Garland H. White

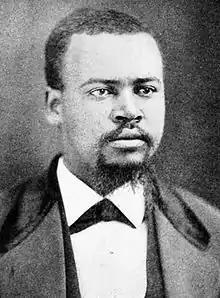
John Adams Hyman

White married a woman named Georgiana, probably in 1861. They had their first child, Anna, in 1862 while living in Canada. After the war, they had two more children, Jane in 1867 and Henry in 1869. After the war, White tried and failed to gain an appointment with the Freedmen's Bureau, and returned for a short time to Indiana and Ohio before moving to North Carolina. Georgiana died probably about the time White moved to North Carolina in 1872. Some time after Georgiana died, White remarried a woman named Sallie. Sallie was born in about 1860. In 1874, White ran for Congress in North Carolina's Black Second District as an independent candidate against Republican John Adams Hyman, but finished a distant third behind Hayman and Democrat George W. Blount; local Republicans alleged his candidacy was promoted by the Democratic party to divide the Black vote. In 1876, White campaigned in support of Democrat Samuel J. Tilden for president against the eventual winner, Republican Rutherford B. Hayes. Around this time, White was a pastor at a church in Halifax, North Carolina, but he was dismissed by his congregation for his support of the Democrats before the end of the 1870s. When the Federal government withdrew from North Carolina in 1877, White's position as a supporter of the Democrats put him on the side of the party which would soon come to power in the state. At the same time, this put him at odds with most Blacks in the area.